Police Aur Mujrim

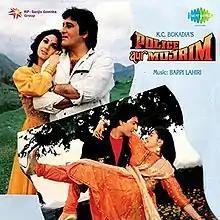
DVD Cover

Police Aur Mujrim is a 1992 Indian Hindi-language action film produced and directed by K.C. Bokadia. It stars Raaj Kumar, Vinod Khanna, Meenakshi Seshadri and Nagma in pivotal roles.